Beaumont, Texas

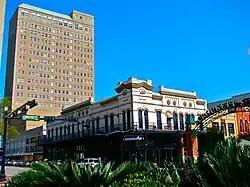
Beaumont Commercial District

Beaumont has 8 buildings over tall, the tallest being the Edison Plaza, which is tall. The old Edson Hotel, built in 1928 is nearly the same height at . One of the most prominent downtown buildings is the 15-story San Jacinto Building. Built in 1921, it sports one of the largest four faced clock towers in the nation, each dial being in diameter. In 1922 the 11-story Hotel Beaumont was built across the street from the San Jacinto. The Hotel Beaumont bears a resemblance to the old Winecoff Hotel in Atlanta.